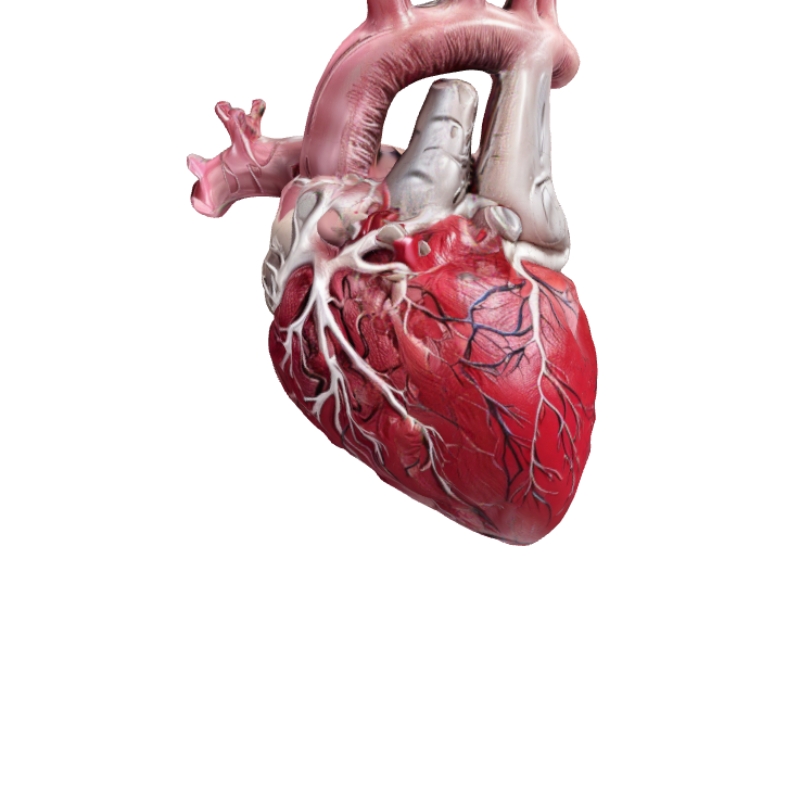
미적 점수 (1~10점): 1